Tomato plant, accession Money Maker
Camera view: bottom (45 deg); turntable rotation: 240 degrees
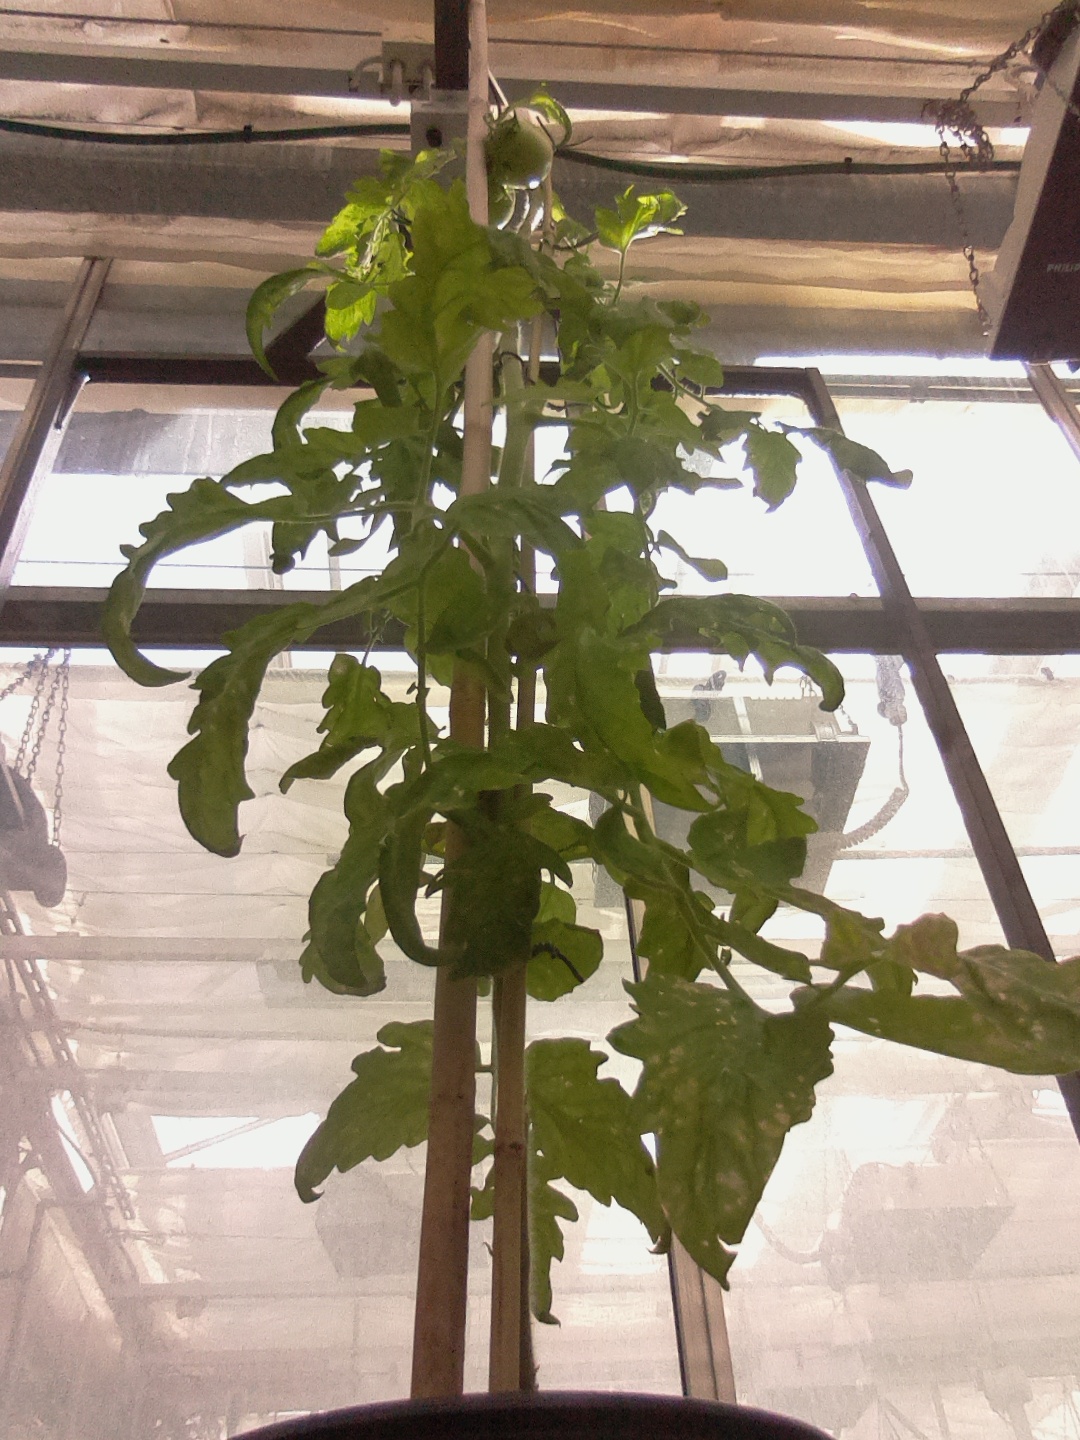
BBCH growth stage 79: 90% -100% of final fruit size